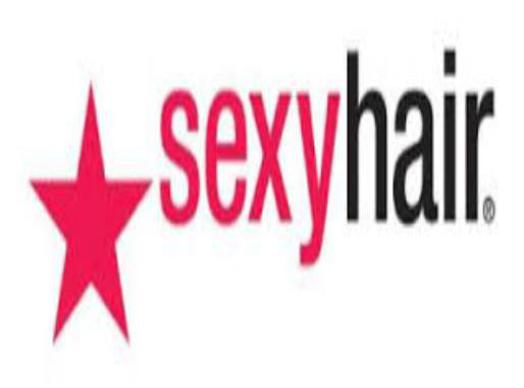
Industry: Necessities